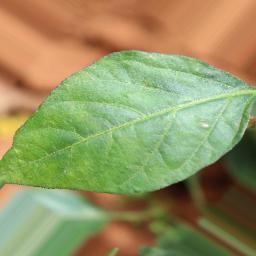
Label: healthy